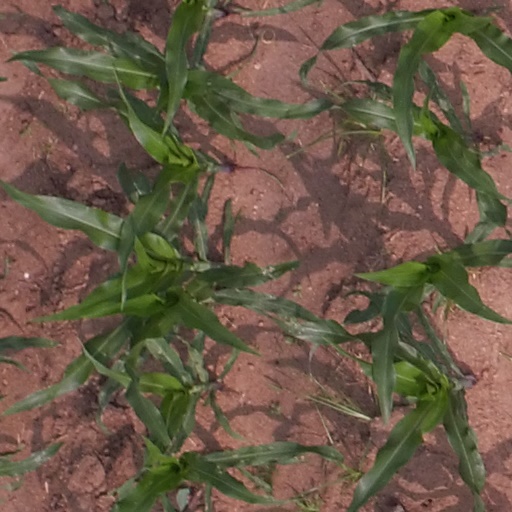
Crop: maize; corn